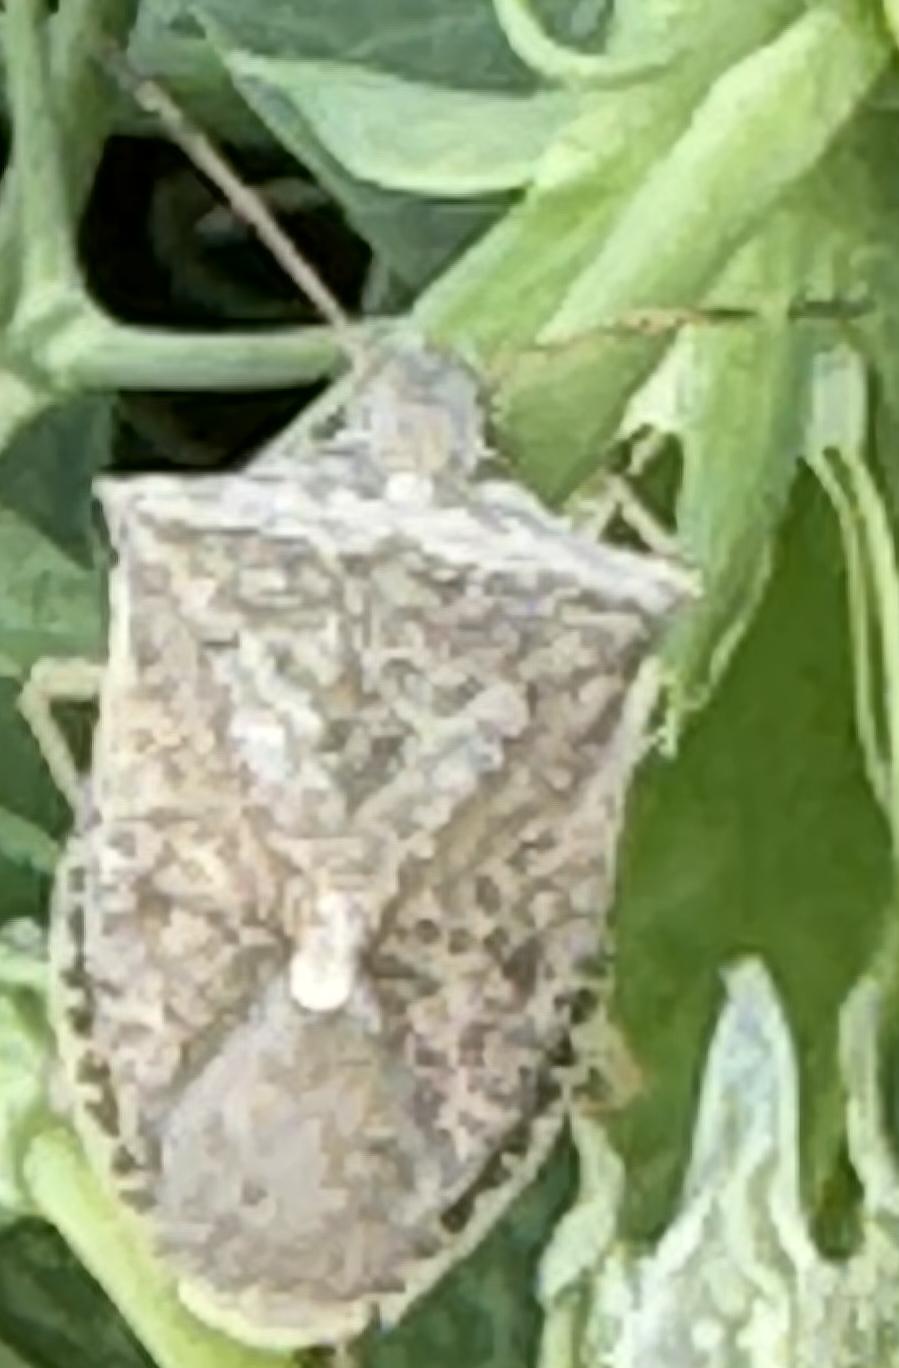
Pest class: stink_bug